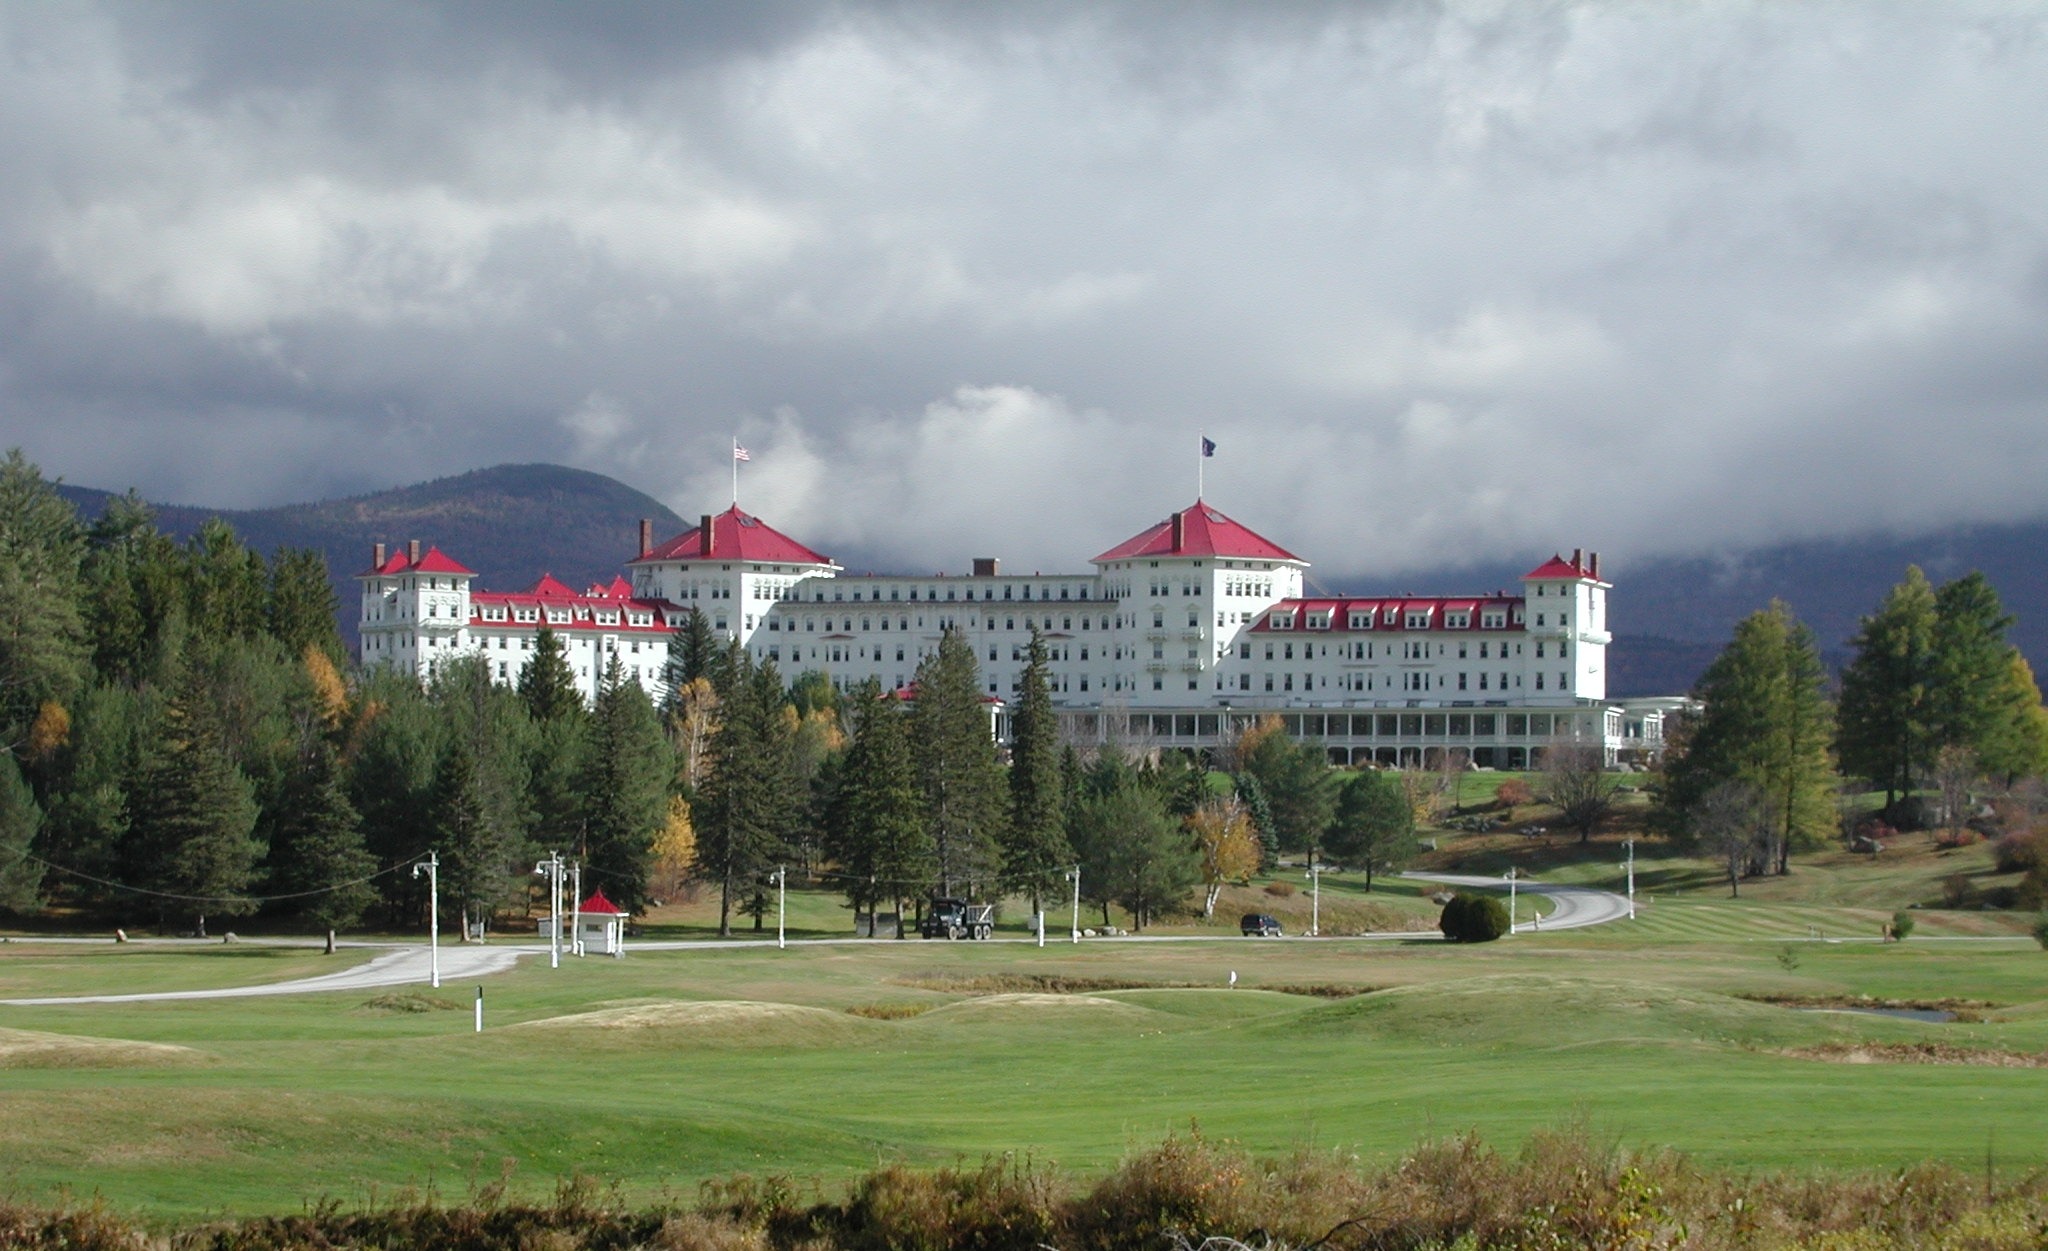
nature, forest, structure, sky, cloudy, building, recreation, stadium, golf, golf course, golf club, trees, colors, sports, resort, stormy, estate, new hampshire, outdoor recreation, sport venue, bretton woods